Answer in natural language. Considering the relative positions, where is black colour chair (highlighted by a blue box) with respect to black colour chair (highlighted by a green box)? Choose between the following options: right or left
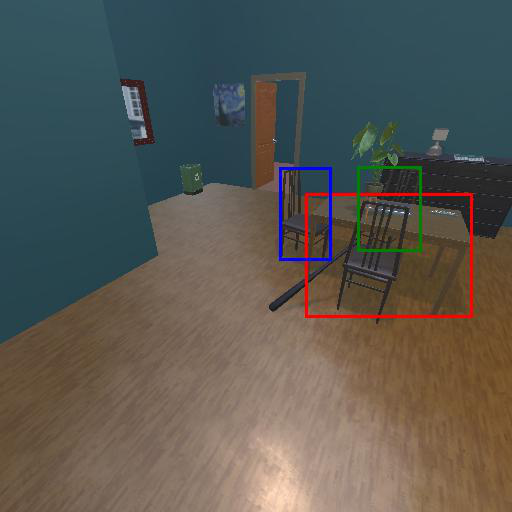
<answer>left</answer>